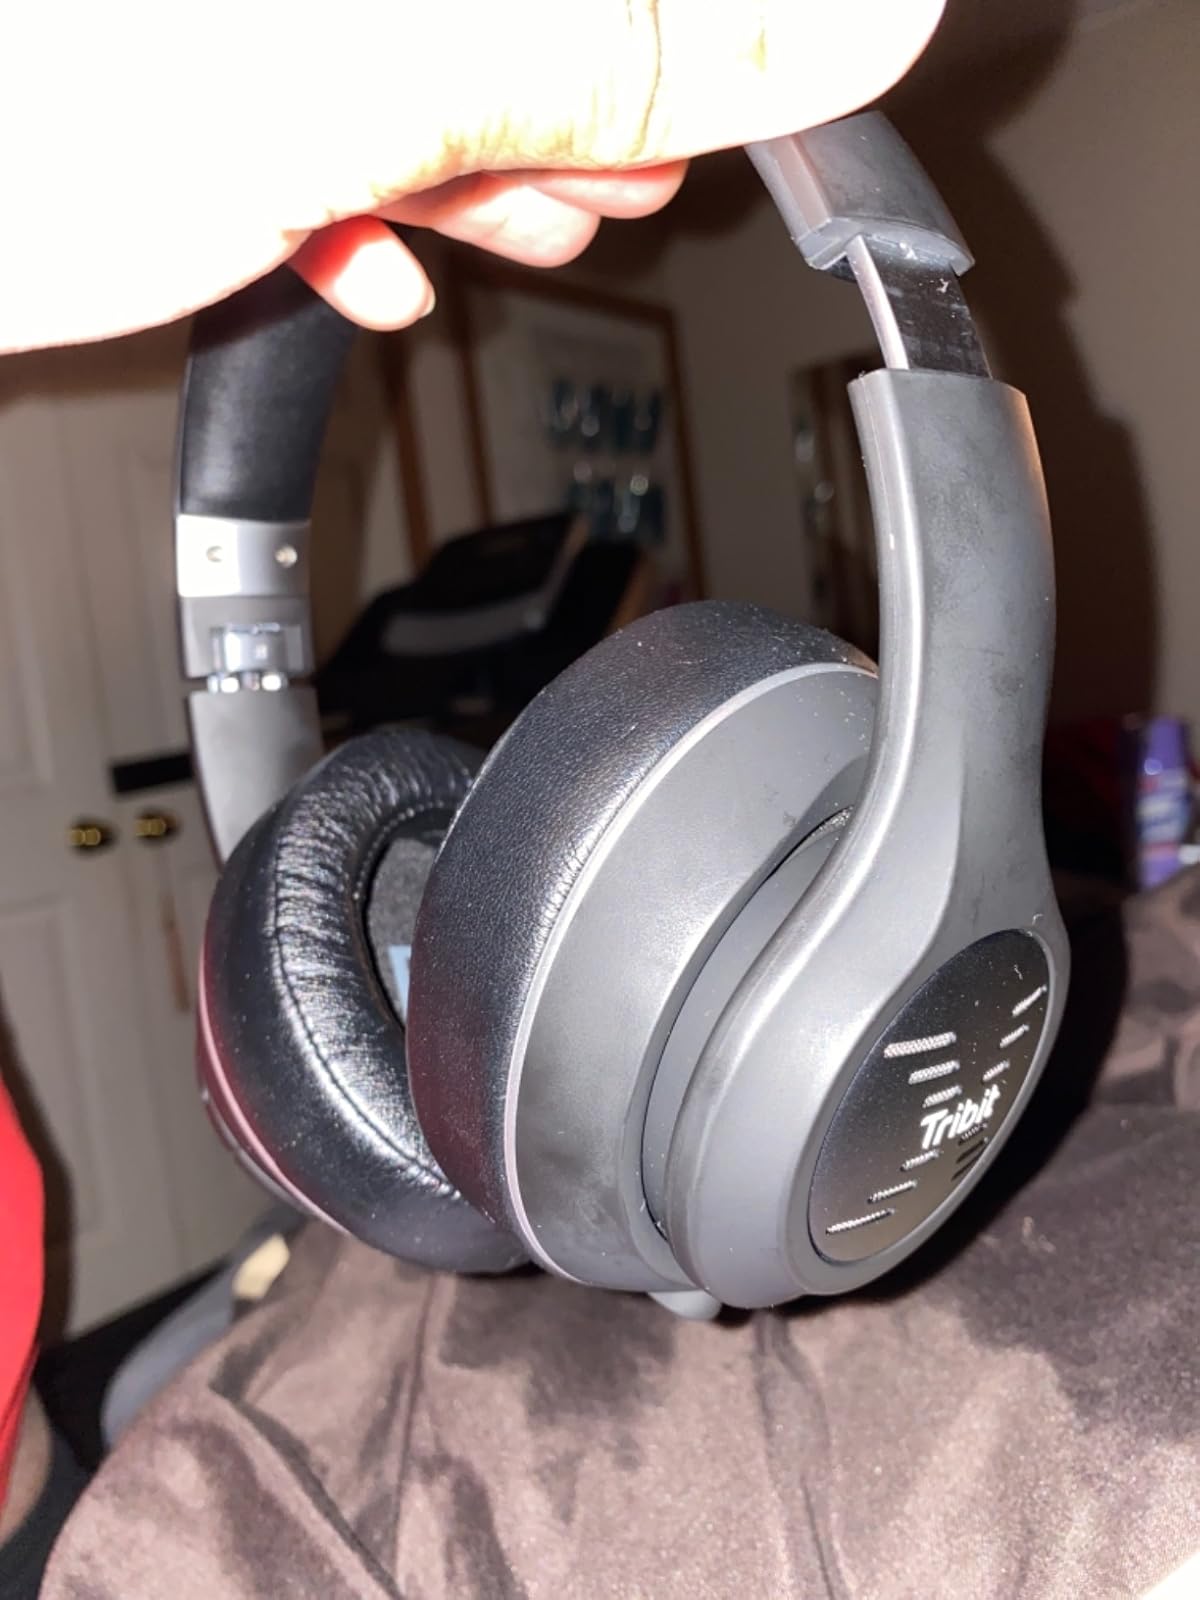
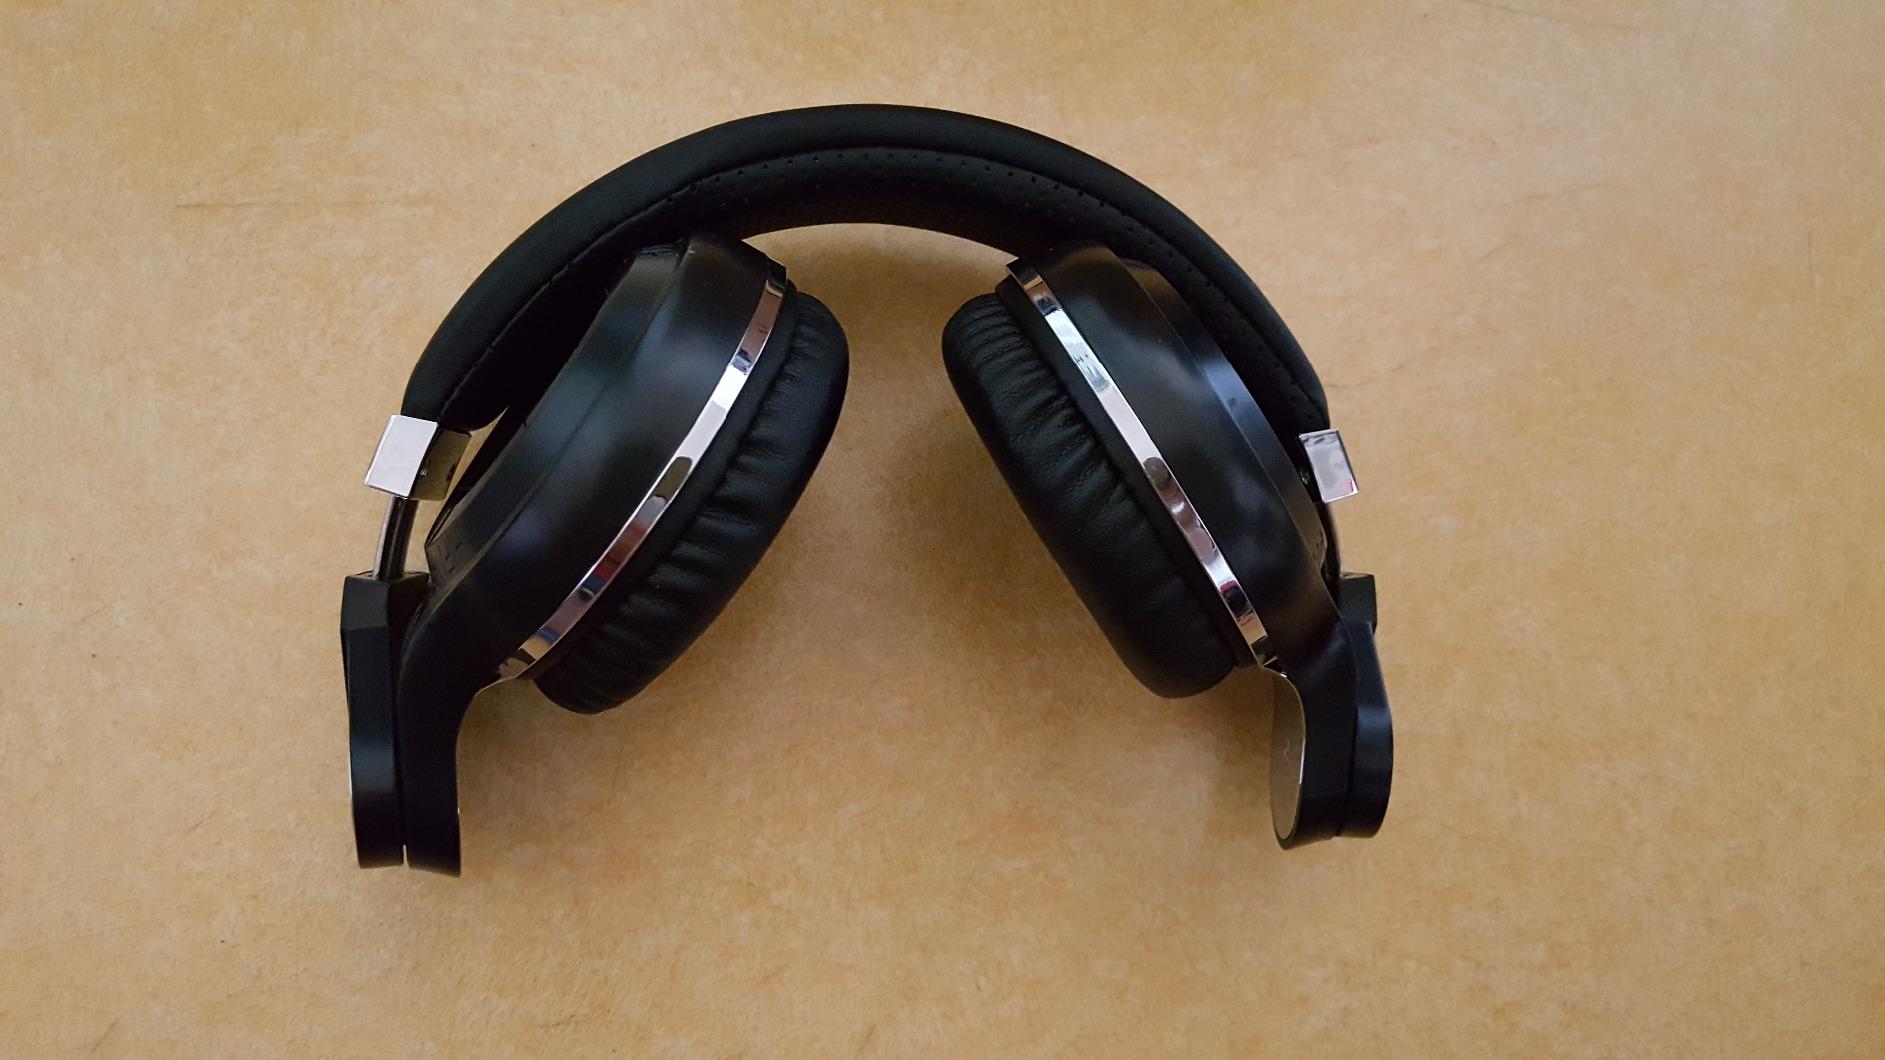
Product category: headphones
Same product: no